James A. Wright (Wisconsin politician)

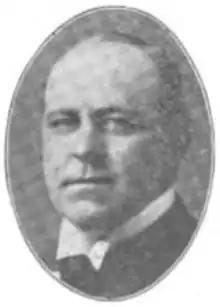

James A. Wright (June 17, 1873December 21, 1911) was an American businessman and politician from the U.S. state of Wisconsin. He was a member of the Wisconsin Senate, representing much of northern Wisconsin from 1905 until his death in 1911.